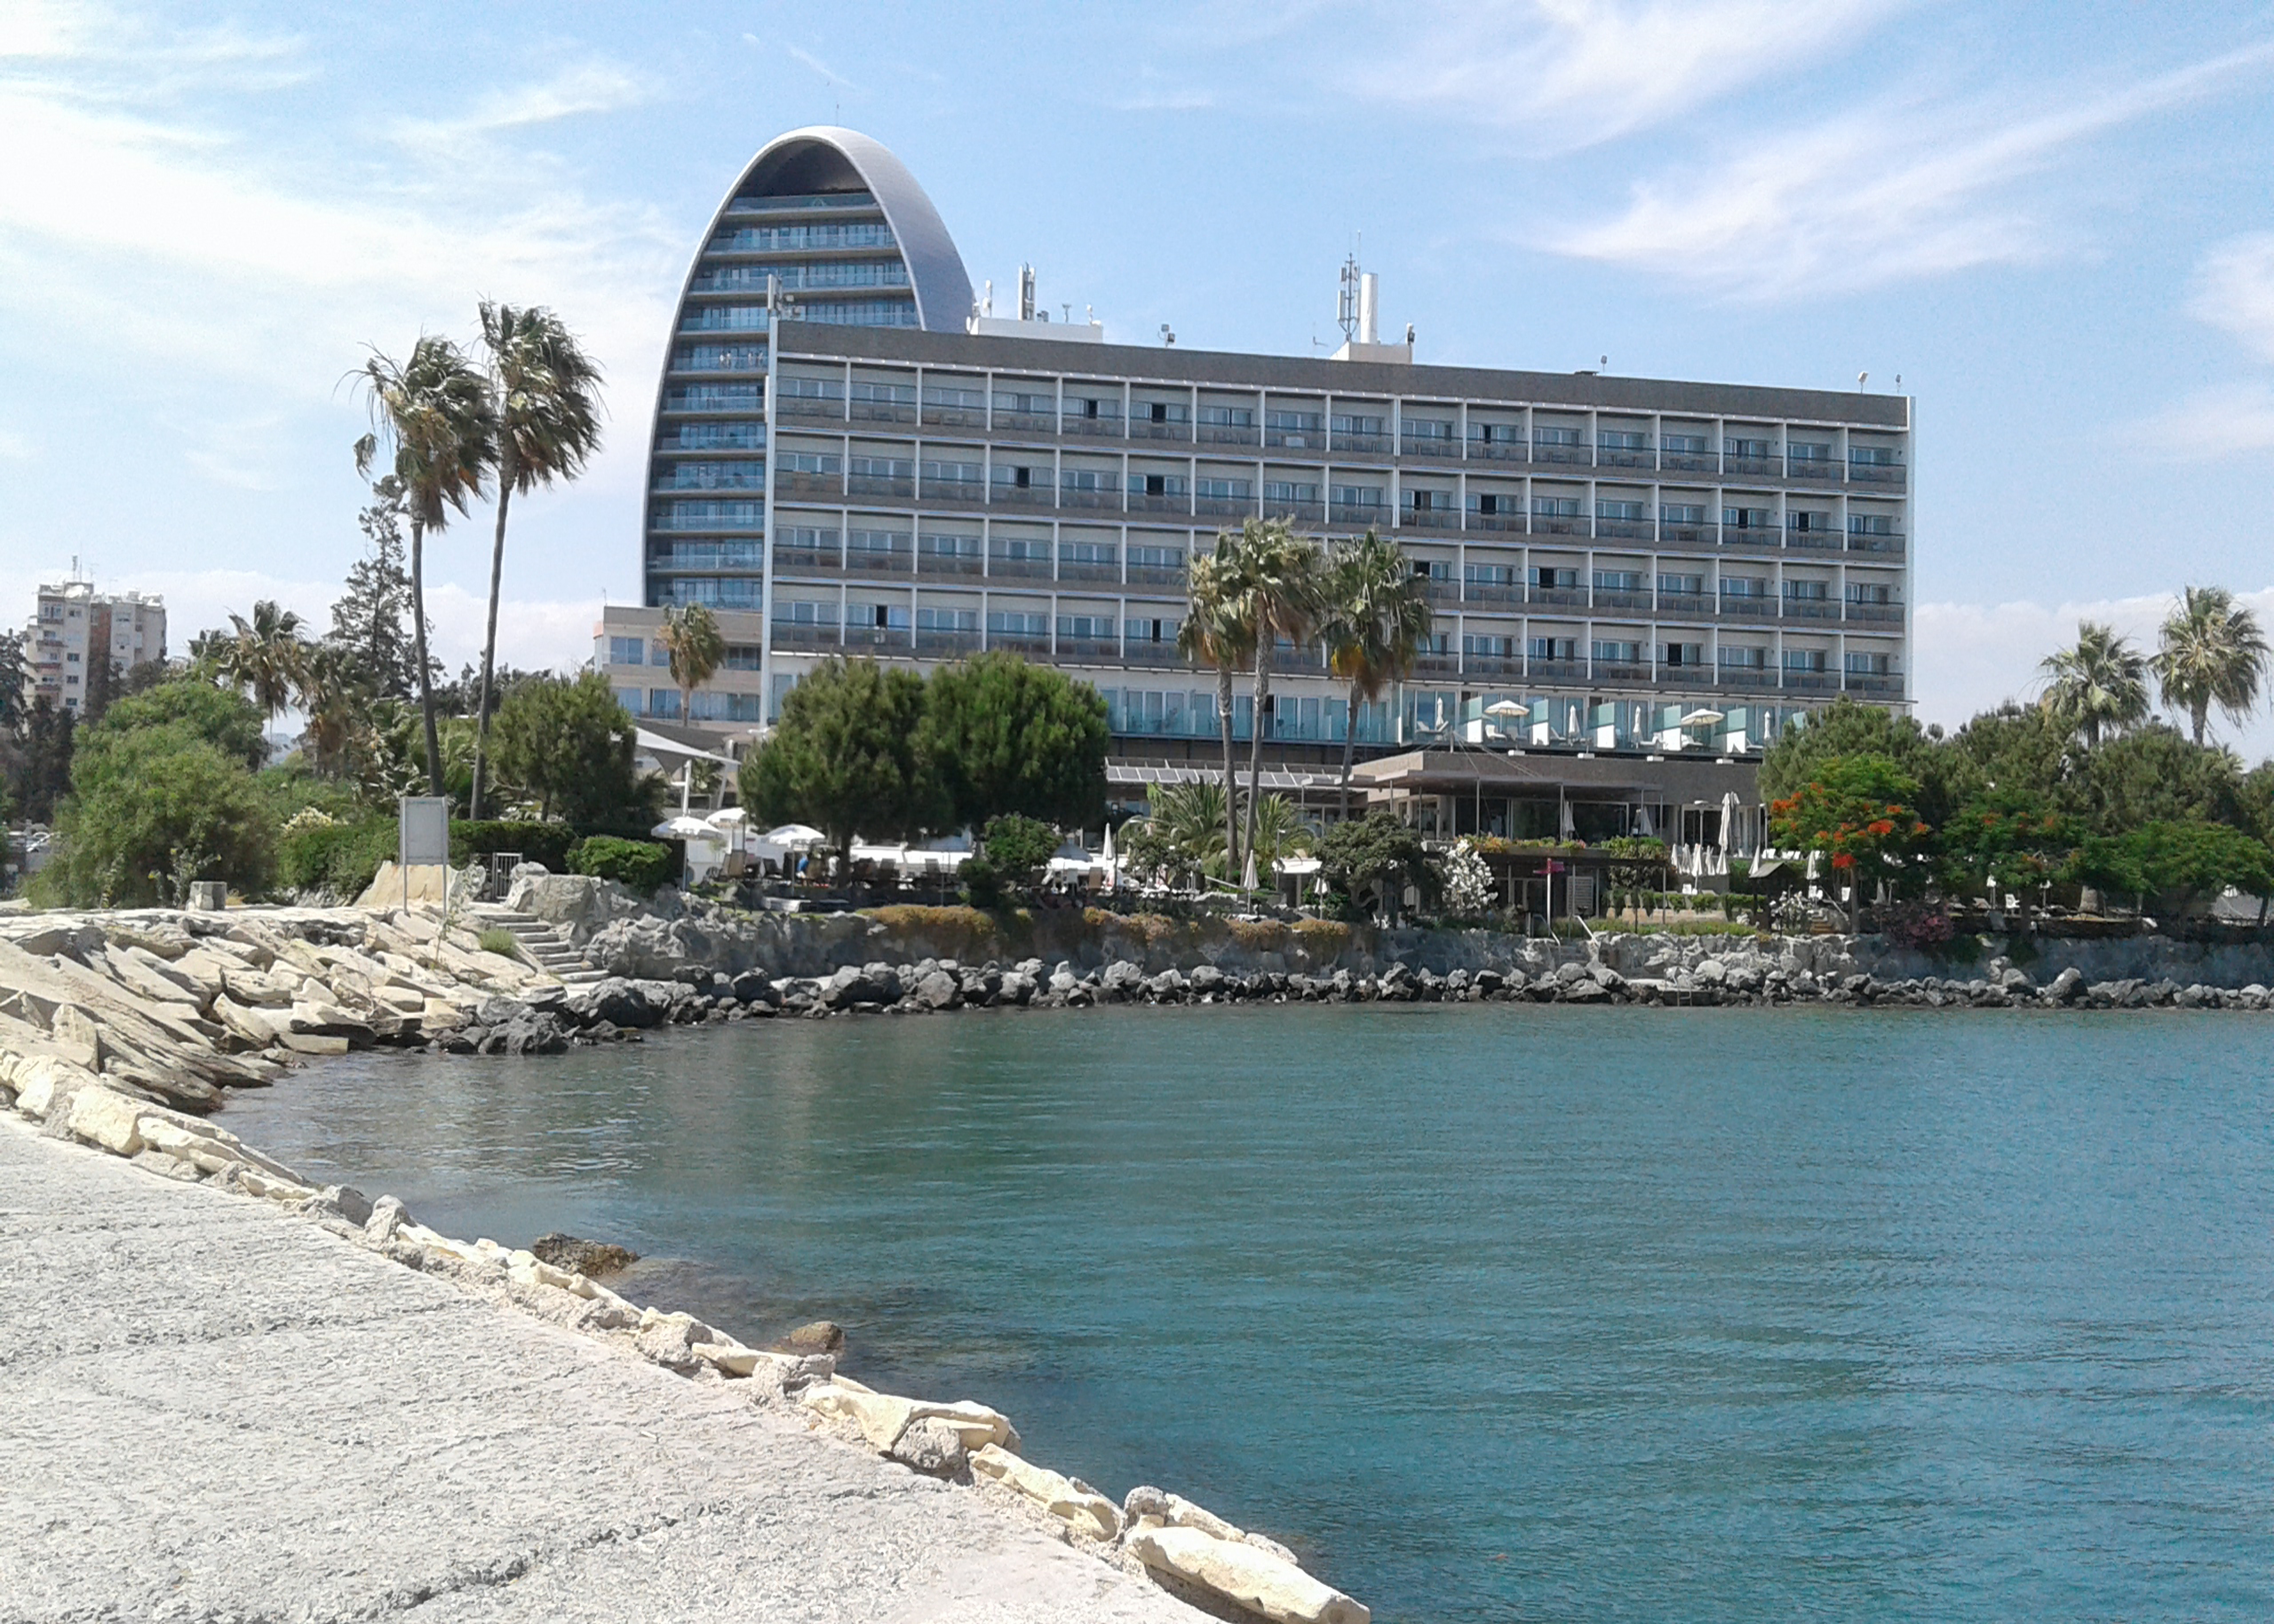
sky, sea, rocks, water, beach, buildings, blue, summer, hotel, holidays, cloud, building, daytime, azure, plant, tree, lake, arecales, coastal and oceanic landforms, tower block, condominium, urban design, waterway, leisure, city, palm tree, mixed use, resort town, facade, cityscape, ocean, landscape, tropics, coast, bay, tourism, caribbean, resort, apartment, vacation, reflection, channel, horizon, tourist attraction, headquarters, port, marina, harbor, commercial building, skyline, downtown, island, rock